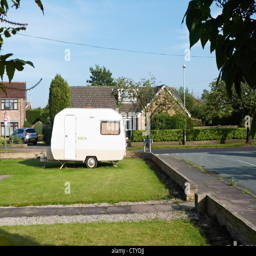
small caravan parked in front garden of a house